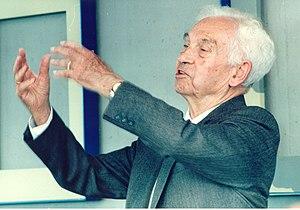
Ernst Mayr, né le 5 juillet 1904 à Kempten, mort le 3 février 2005 à Bedford, aux États-Unis, pays dans lequel il vivait depuis 1931, est un ornithologue, biologiste et généticien germano-américain.
1ᵉʳ août : découverte dans une tourbière du Cheshire des restes momifiés de l’Homme de Lindow.